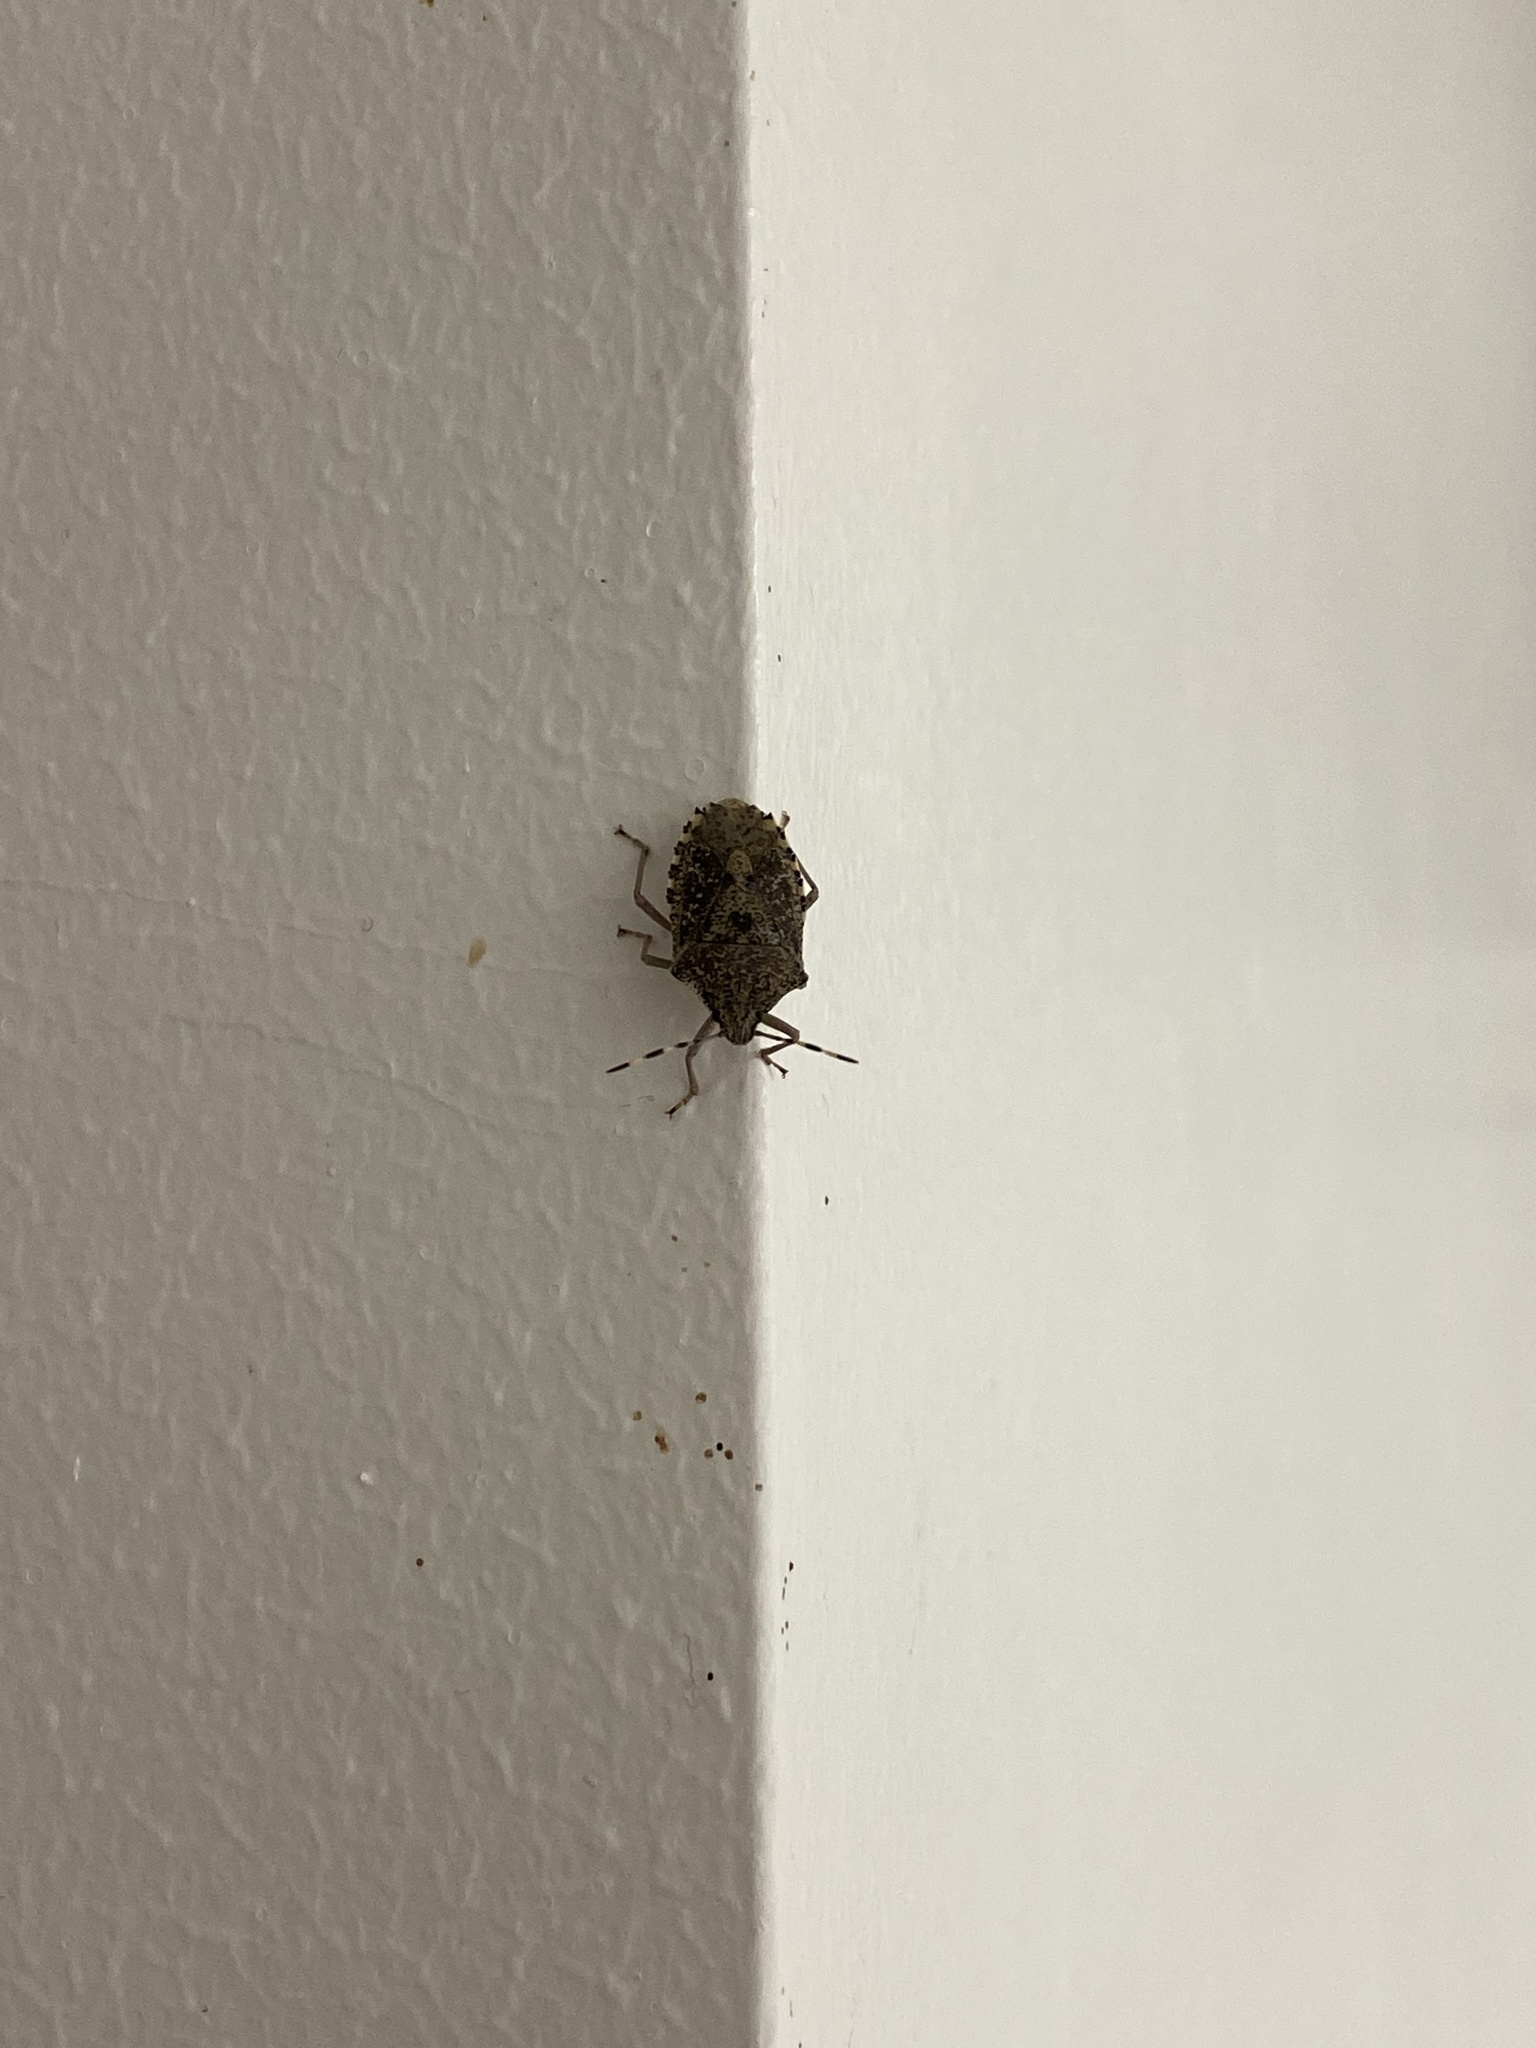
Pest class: stink_bug